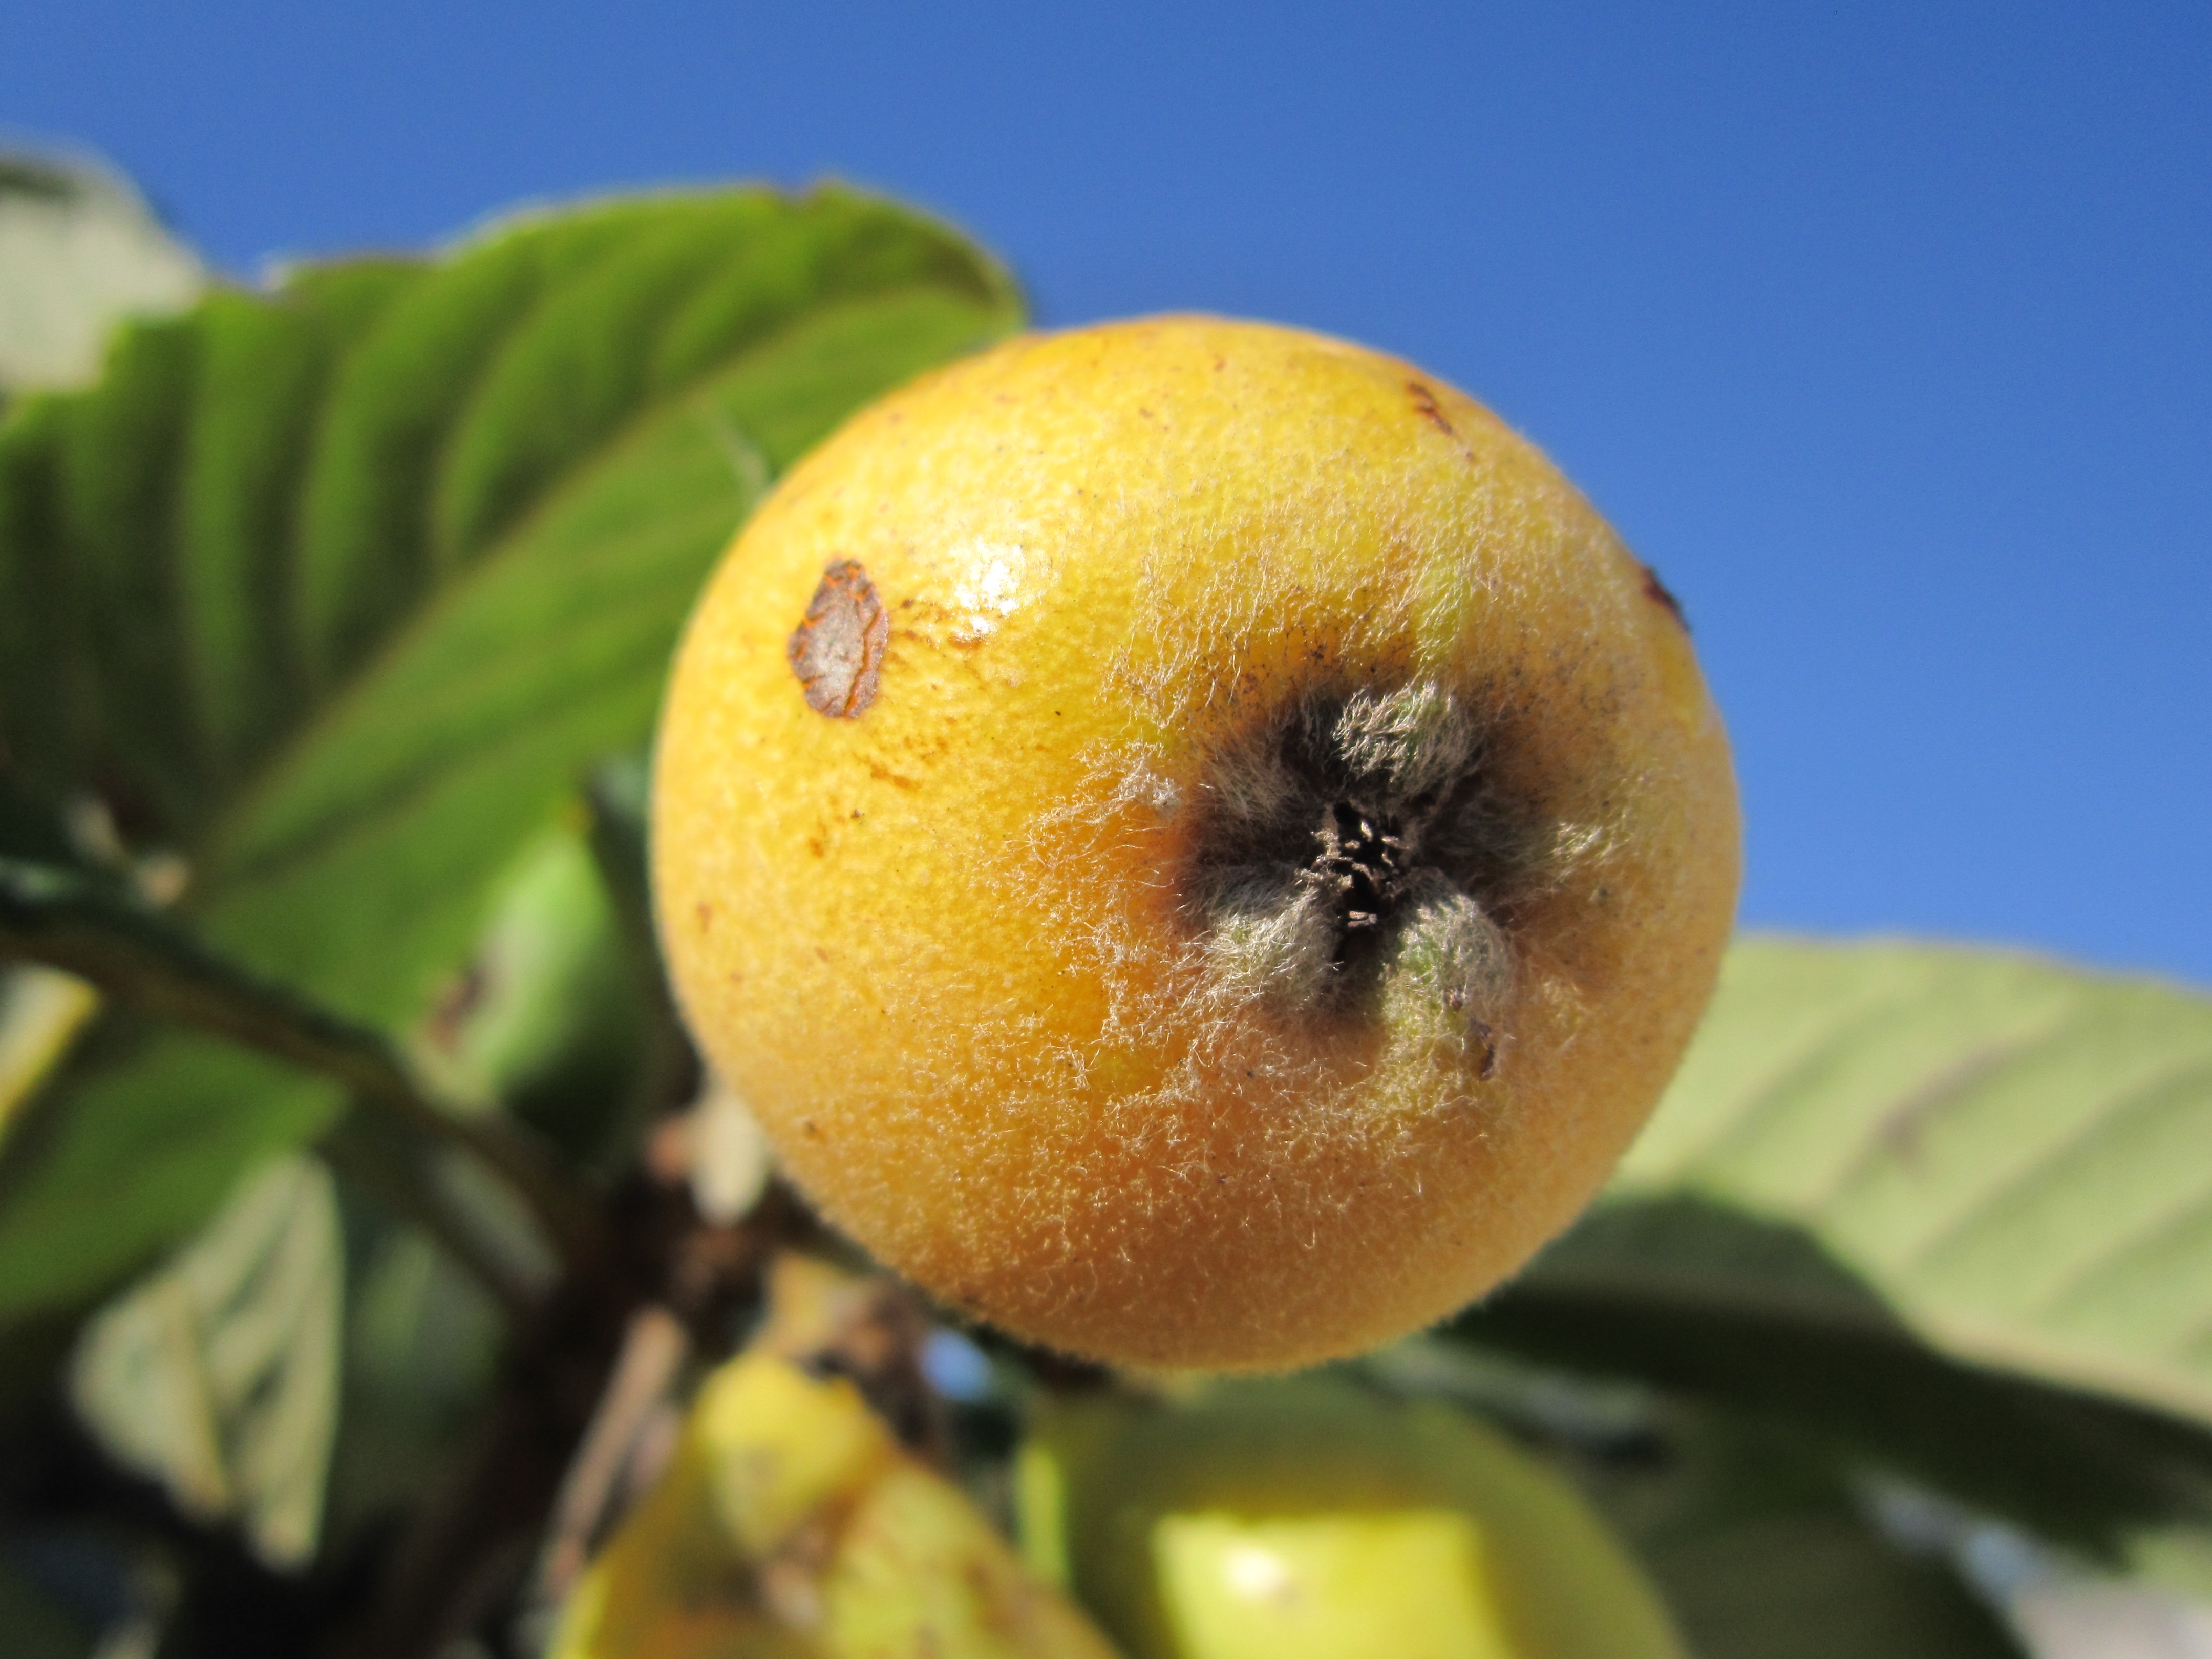
tree, plant, fruit, sweet, flower, bush, food, spring, mediterranean, produce, close, eat, flora, delicious, close up, fruit tree, fruits, macro photography, flowering plant, vitamin c, softwood, bitter orange, medlar, loquat, land plant, nispelbaum, early fruit, mespilus germanica, tannins